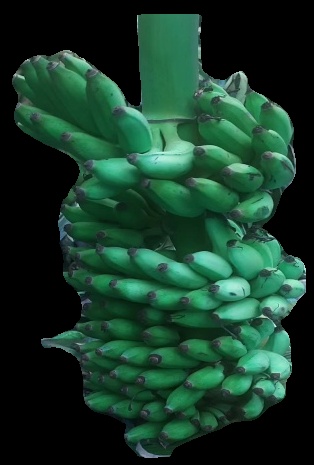
Variety: elakki-bale
Grade: grade1